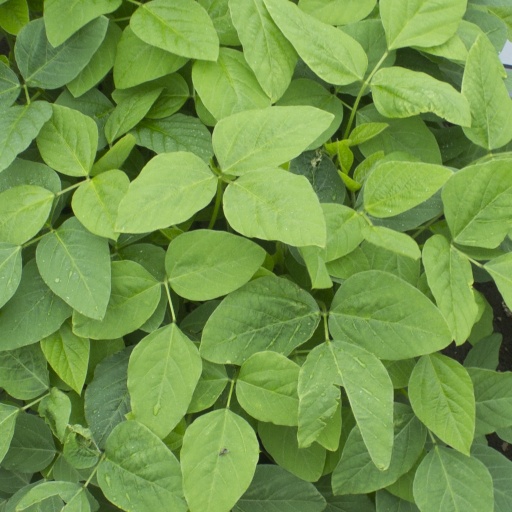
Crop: soybean